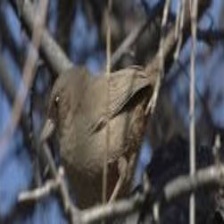
Species: ALBERTS TOWHEE
Scientific name: PIPILO ABERTI